1965 Auburn Tigers football team

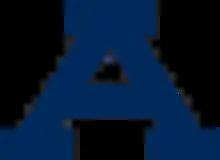

The 1965 Auburn Tigers football team represented Auburn University in the 1965 NCAA University Division football season. It was the Tigers' 74th overall and 32nd season as a member of the Southeastern Conference (SEC). The team was led by head coach Ralph "Shug" Jordan, in his 15th year, and played their home games at Cliff Hare Stadium in Auburn and Legion Field in Birmingham, Alabama. They finished with a record of five wins, five losses and one tie (5–5–1 overall, 4–1–1 in the SEC) and with a loss against Ole Miss in the Liberty Bowl.